Champ-Haut

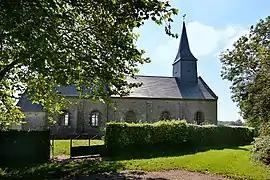
The church in Champ-Haut

Champ-Haut is a commune in the Orne department in north-western France.